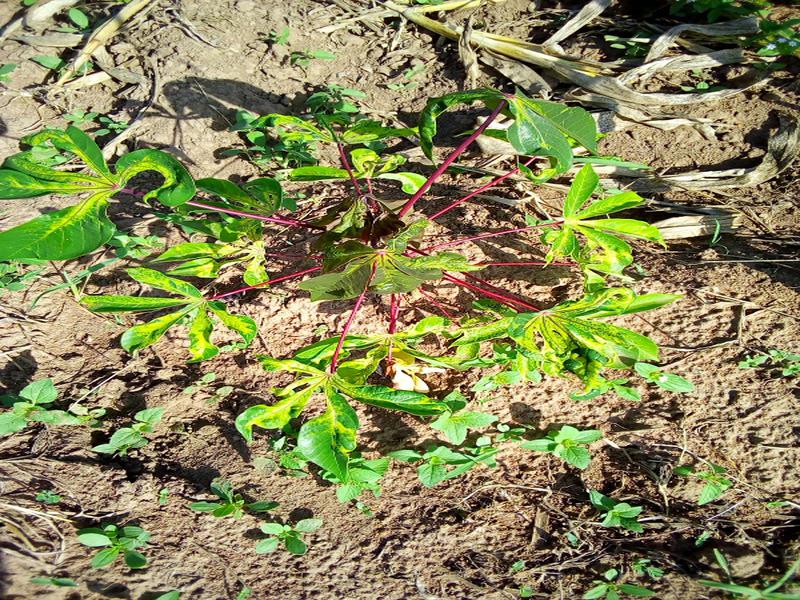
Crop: cassava
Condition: mosaic_disease